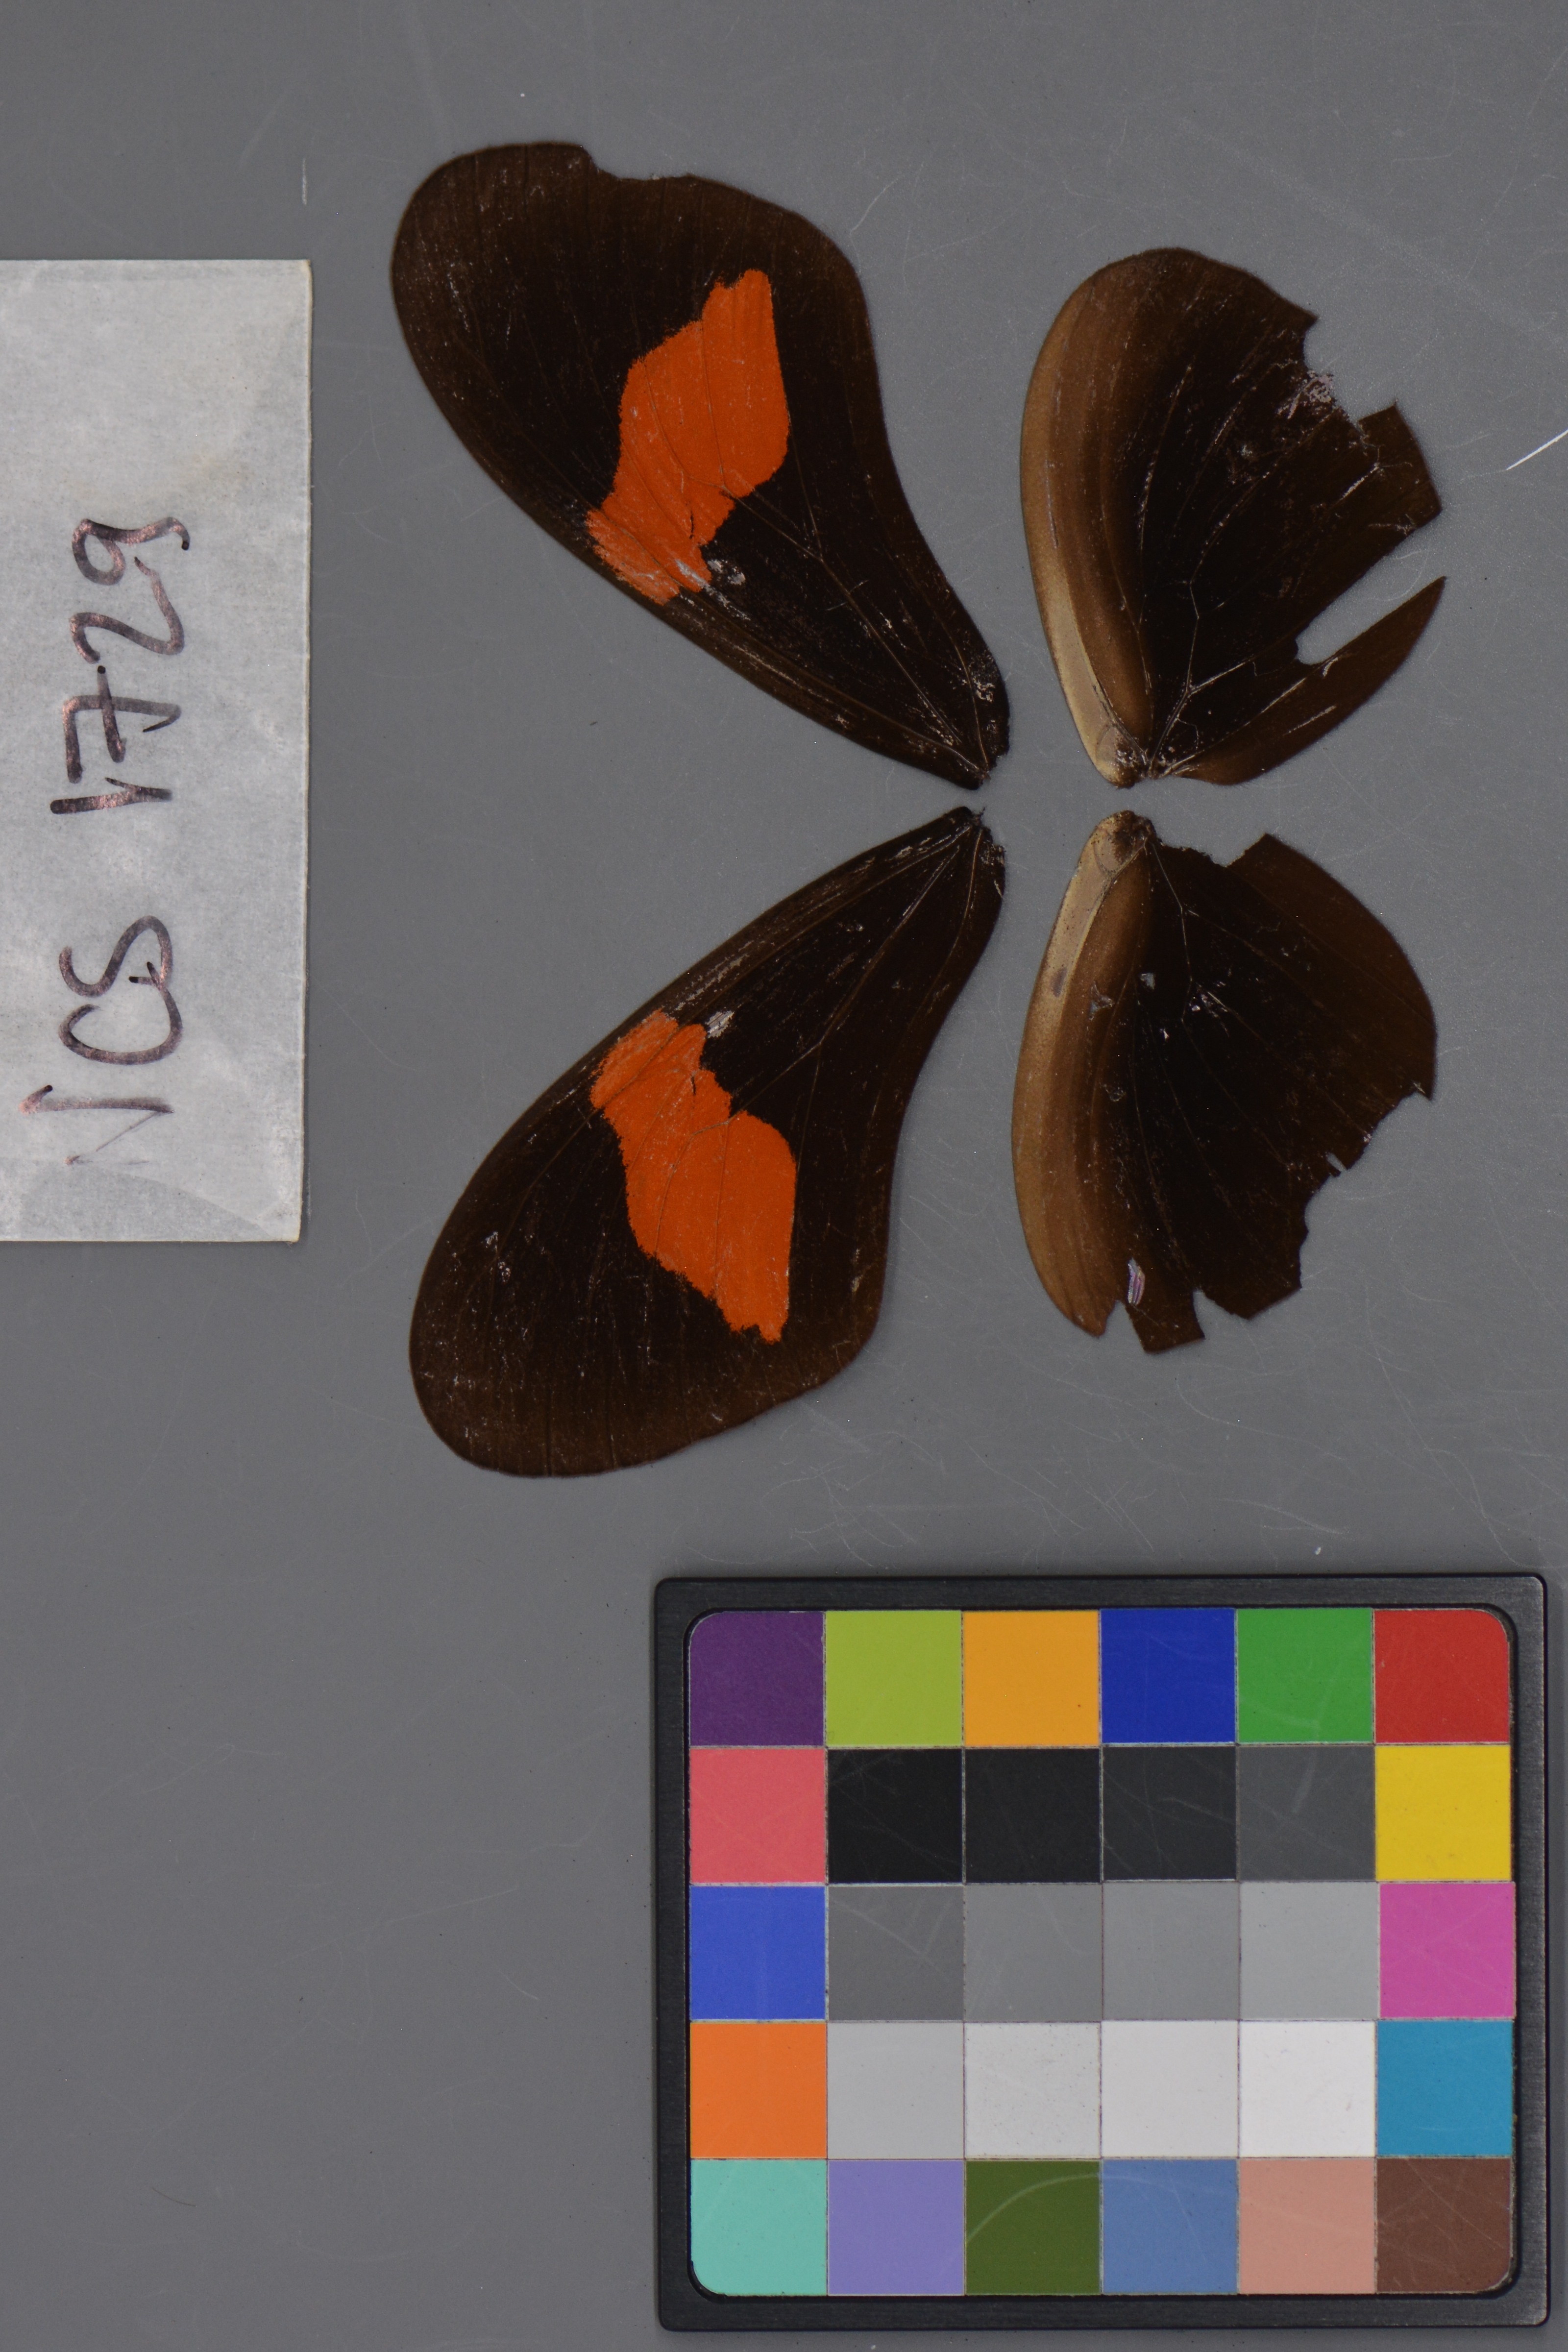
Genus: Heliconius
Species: erato
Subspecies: hydara
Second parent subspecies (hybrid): petiverana
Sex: female
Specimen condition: damaged
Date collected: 25-Oct-08